East Acton tube station

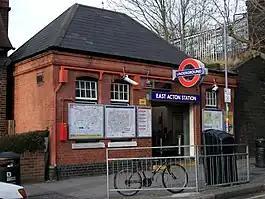
Station building

East Acton is a London Underground station in East Acton in the London Borough of Hammersmith and Fulham. It is on the Central line between North Acton and White City stations, and is located in Travelcard Zone 2. Wormwood Scrubs, Queen Charlotte's and Chelsea Hospital, Hammersmith Hospital, Wormwood Scrubs prison and Imperial College Hammersmith branch are accessible from the station.